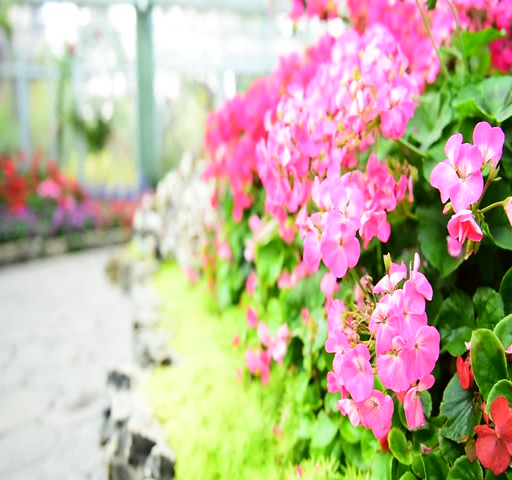
a man take photo of ornamental flowers in a greenhouse